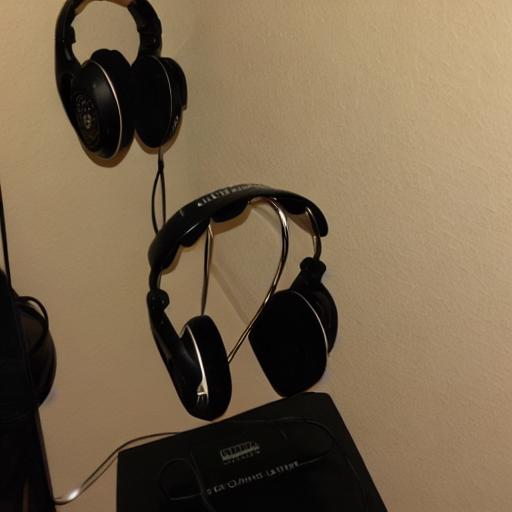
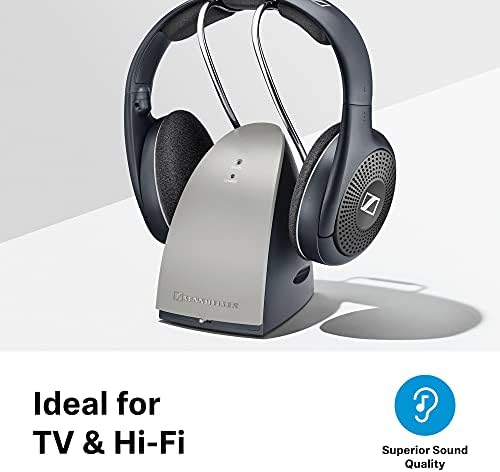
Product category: headphones
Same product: no